Diego Martelli

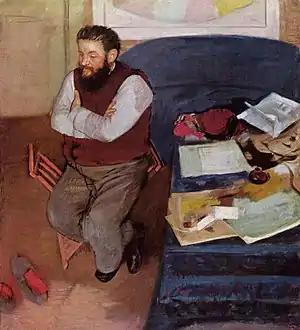
"Portrait of Diego Martelli" by Edgar Degas, 1879, oil on canvas, Scottish National Gallery

Diego Martelli (October 29, 1839 – November 20, 1896) was an Italian art critic who was one of the first supporters of Impressionism in Italy. He was a defender and associate of the Tuscan artists the Macchiaioli, whom he often hosted at his estate in Castiglioncello.